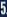
Number: 5